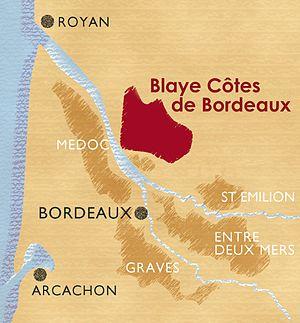
Vignoble Blaye Côtes-de-Bordeaux en Gironde
Le blaye-côtes-de-bordeaux est un vin français produit dans le vignoble du Blayais et du Bourgeais, une des subdivisions du vignoble de Bordeaux. Il s'agit d'une dénomination géographique au sein de l'appellation d'origine contrôlée côtes-de-bordeaux, créée en 2009 en remplacement de l'ancienne appellation « premières-côtes-de-blaye ».